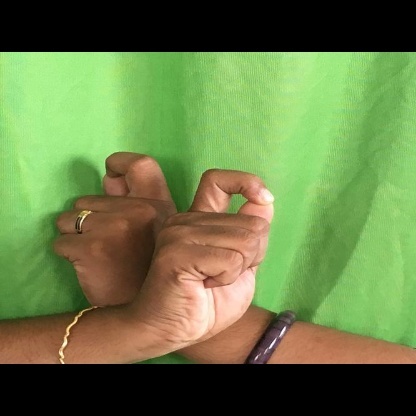
Mudra: Berunda